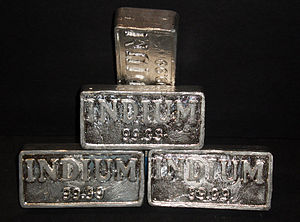
Indium
Sølvskinnende metal
Indium er et grundstof med atomnummer 49 og kemiske symbol In i det periodiske system. Dette sjældne, bløde metal har en høj duktilitet og indgår let i kemiske forbindelser. Kemisk kan det ligne aluminium eller gallium, men er i højere grad i familie med zink. Zinkmalm er den primære kilde til indium.